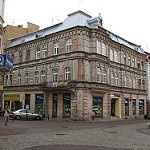
Label: buildings